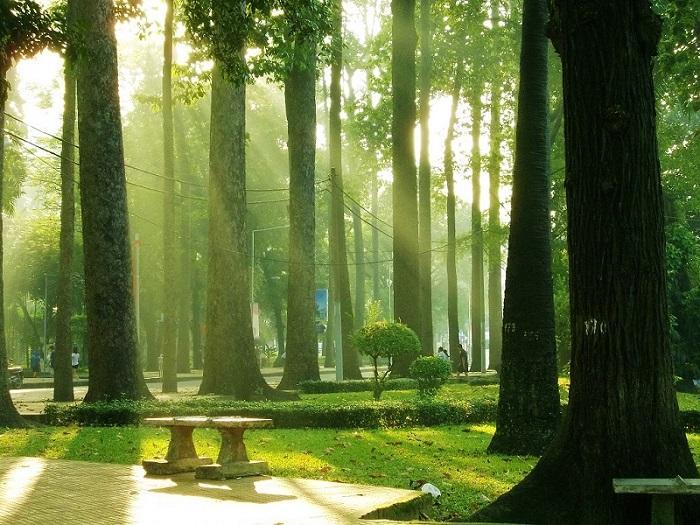
trời đang nắng trong khung hình này